Kurt Busch

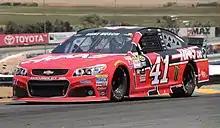
Busch racing at the 2015 Toyota/Save Mart 350, in which he took second place behind his , who took first

Busch began his 2015 season on a rough note during the Sprint Unlimited, where he was involved in two multi-car accidents. In the second Budweiser Duel, he was running in 2nd place behind Jimmie Johnson with nine laps remaining. However, Busch accidentally drove below the yellow line, which improved his position. As a result, officials issued a stop-and-go penalty, sending him to the back of the field for the final standings.